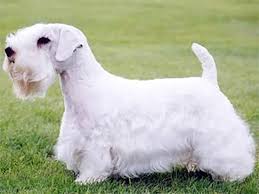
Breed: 211-n000058-Sealyham_terrier